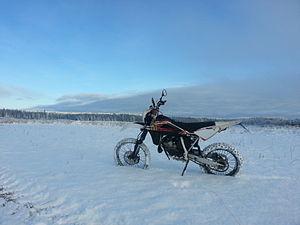
La Husqvarna 125 WR est une motocyclette de la gamme enduro du constructeur Suédois Husqvarna. Elle est homologuée pour rouler sur la route avec un permis A, A1 ou en passant une formation adpatée deux ans après avoir obtenu le permis B. Cependant pour être homologuée en permis A1 ou avec la formation du permis B sa puissance ne doit pas dépasser 11 kW, la version libre atteint les 29 chevaux.